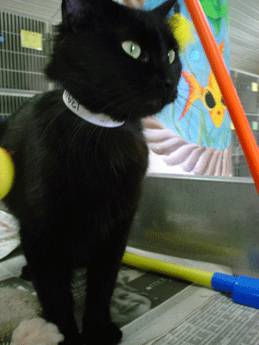
Label: cat